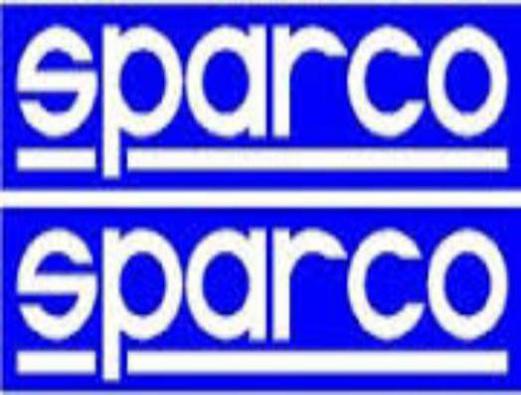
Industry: Clothes